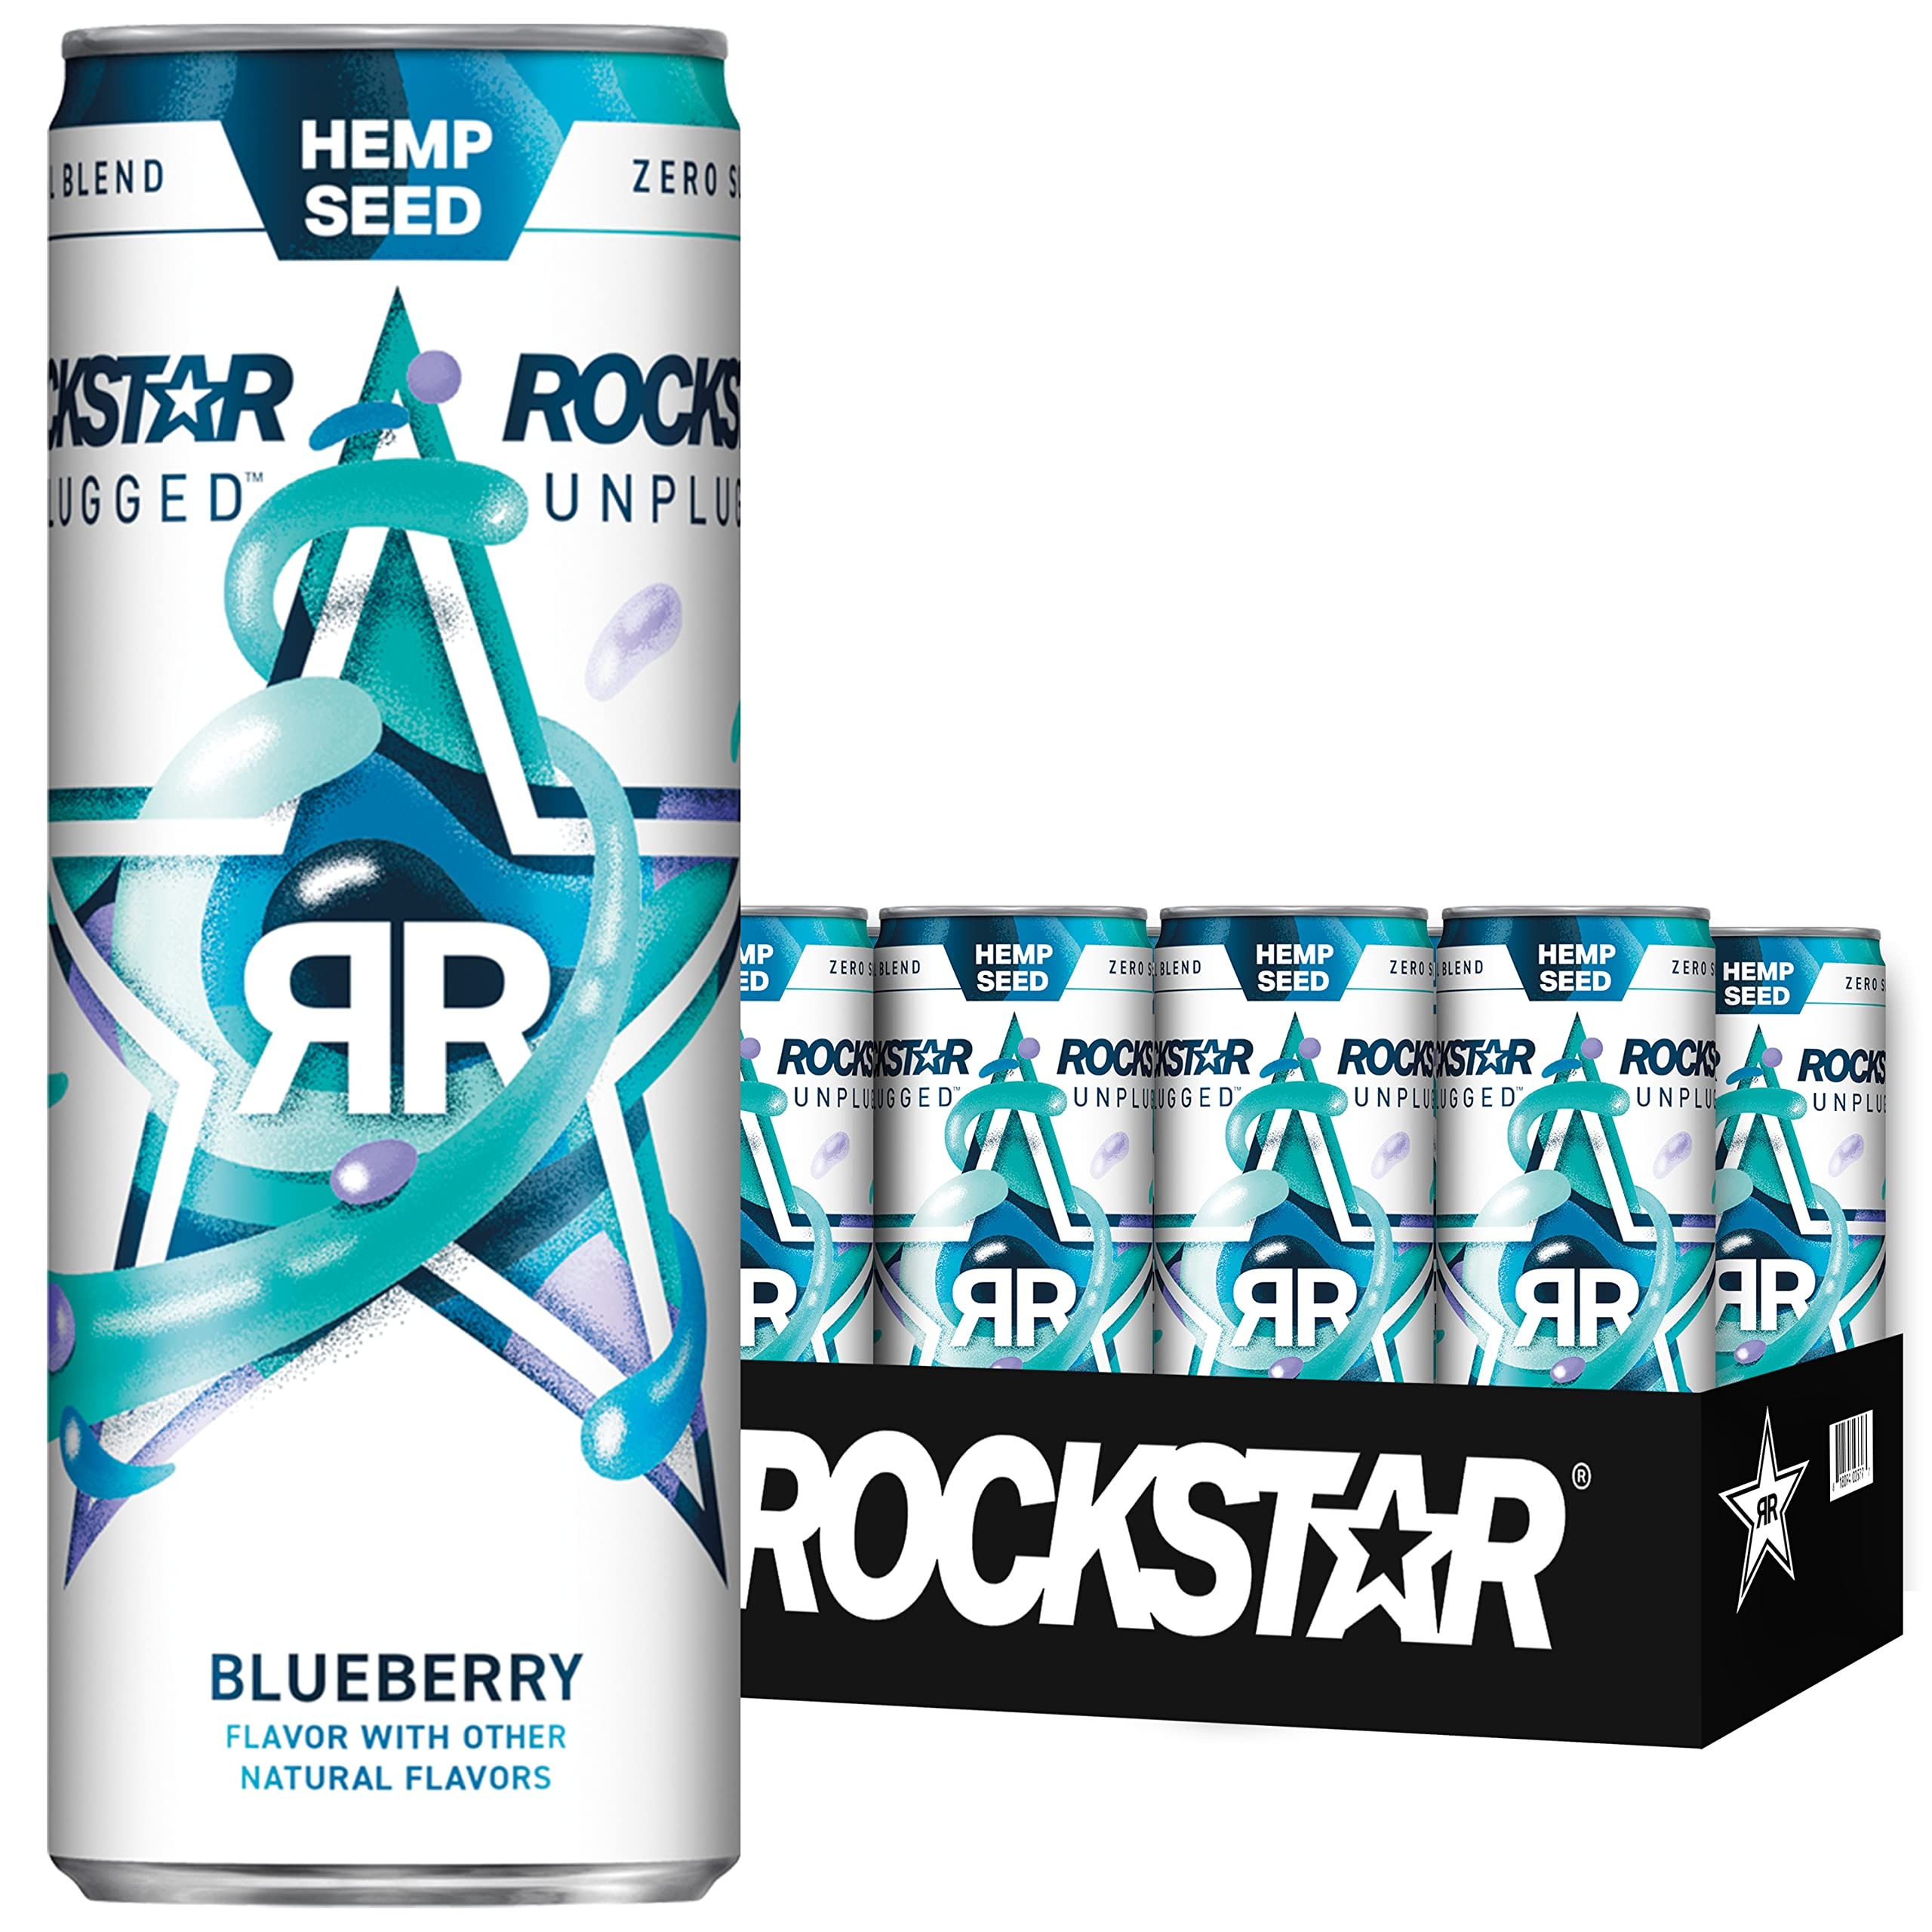
Item Name: Rockstar Energy Drink, Unplugged Blueberry, Zero Sugar, Zero Calorie, 80mg Caffeine, 12oz Sleek Cans (12 Pack)
Value: 144.0
Unit: Ounce

Price: 1.88